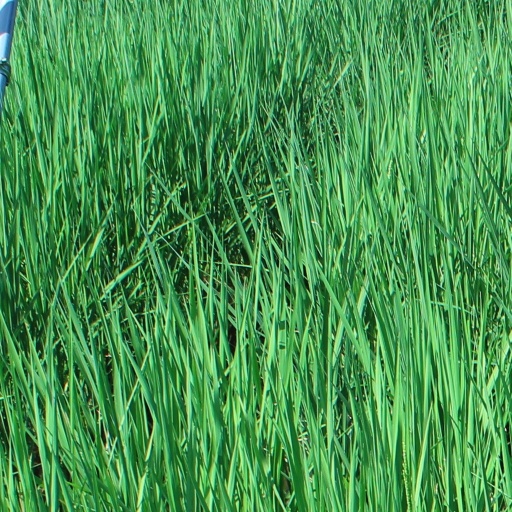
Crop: rice